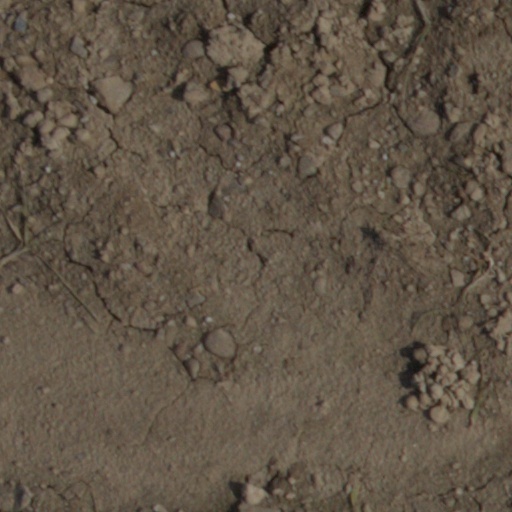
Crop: wheat